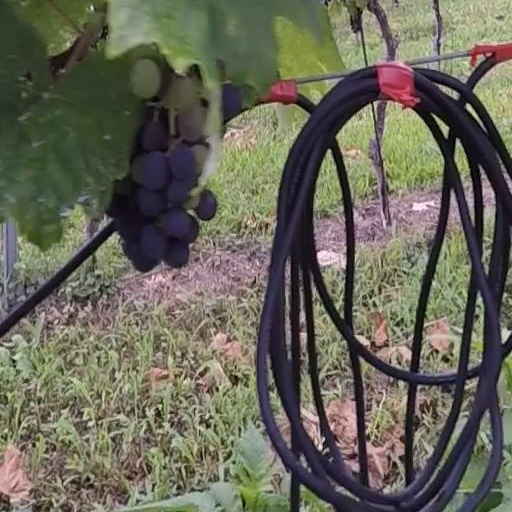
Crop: grape